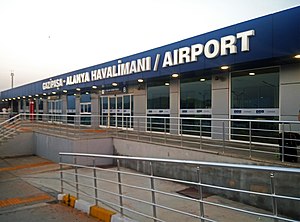
Gazipaşa Lufthavn
Gazipaşa Lufthavn er en international lufthavn i Tyrkiet. Den er beliggende i Antalya provinsen, 30 minutters kørsel fra Alanya, og cirka 120 minutters kørsel fra Antalya.